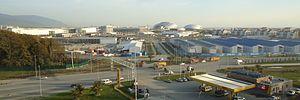
Adler est une station balnéaire de Russie, dans le kraï de Krasnodar, au bord de la mer Noire. Elle est le chef-lieu administratif du raïon d'Adler qui forme un arrondissement suburbain de la ville-arrondissement de Sotchi. La station balnéaire d'Adler se trouve à l'embouchure de la rivière Mzymta et comporte 69 120 habitants. Son centre-ville se trouve à vingt kilomètres au sud du centre-ville de Sotchi.